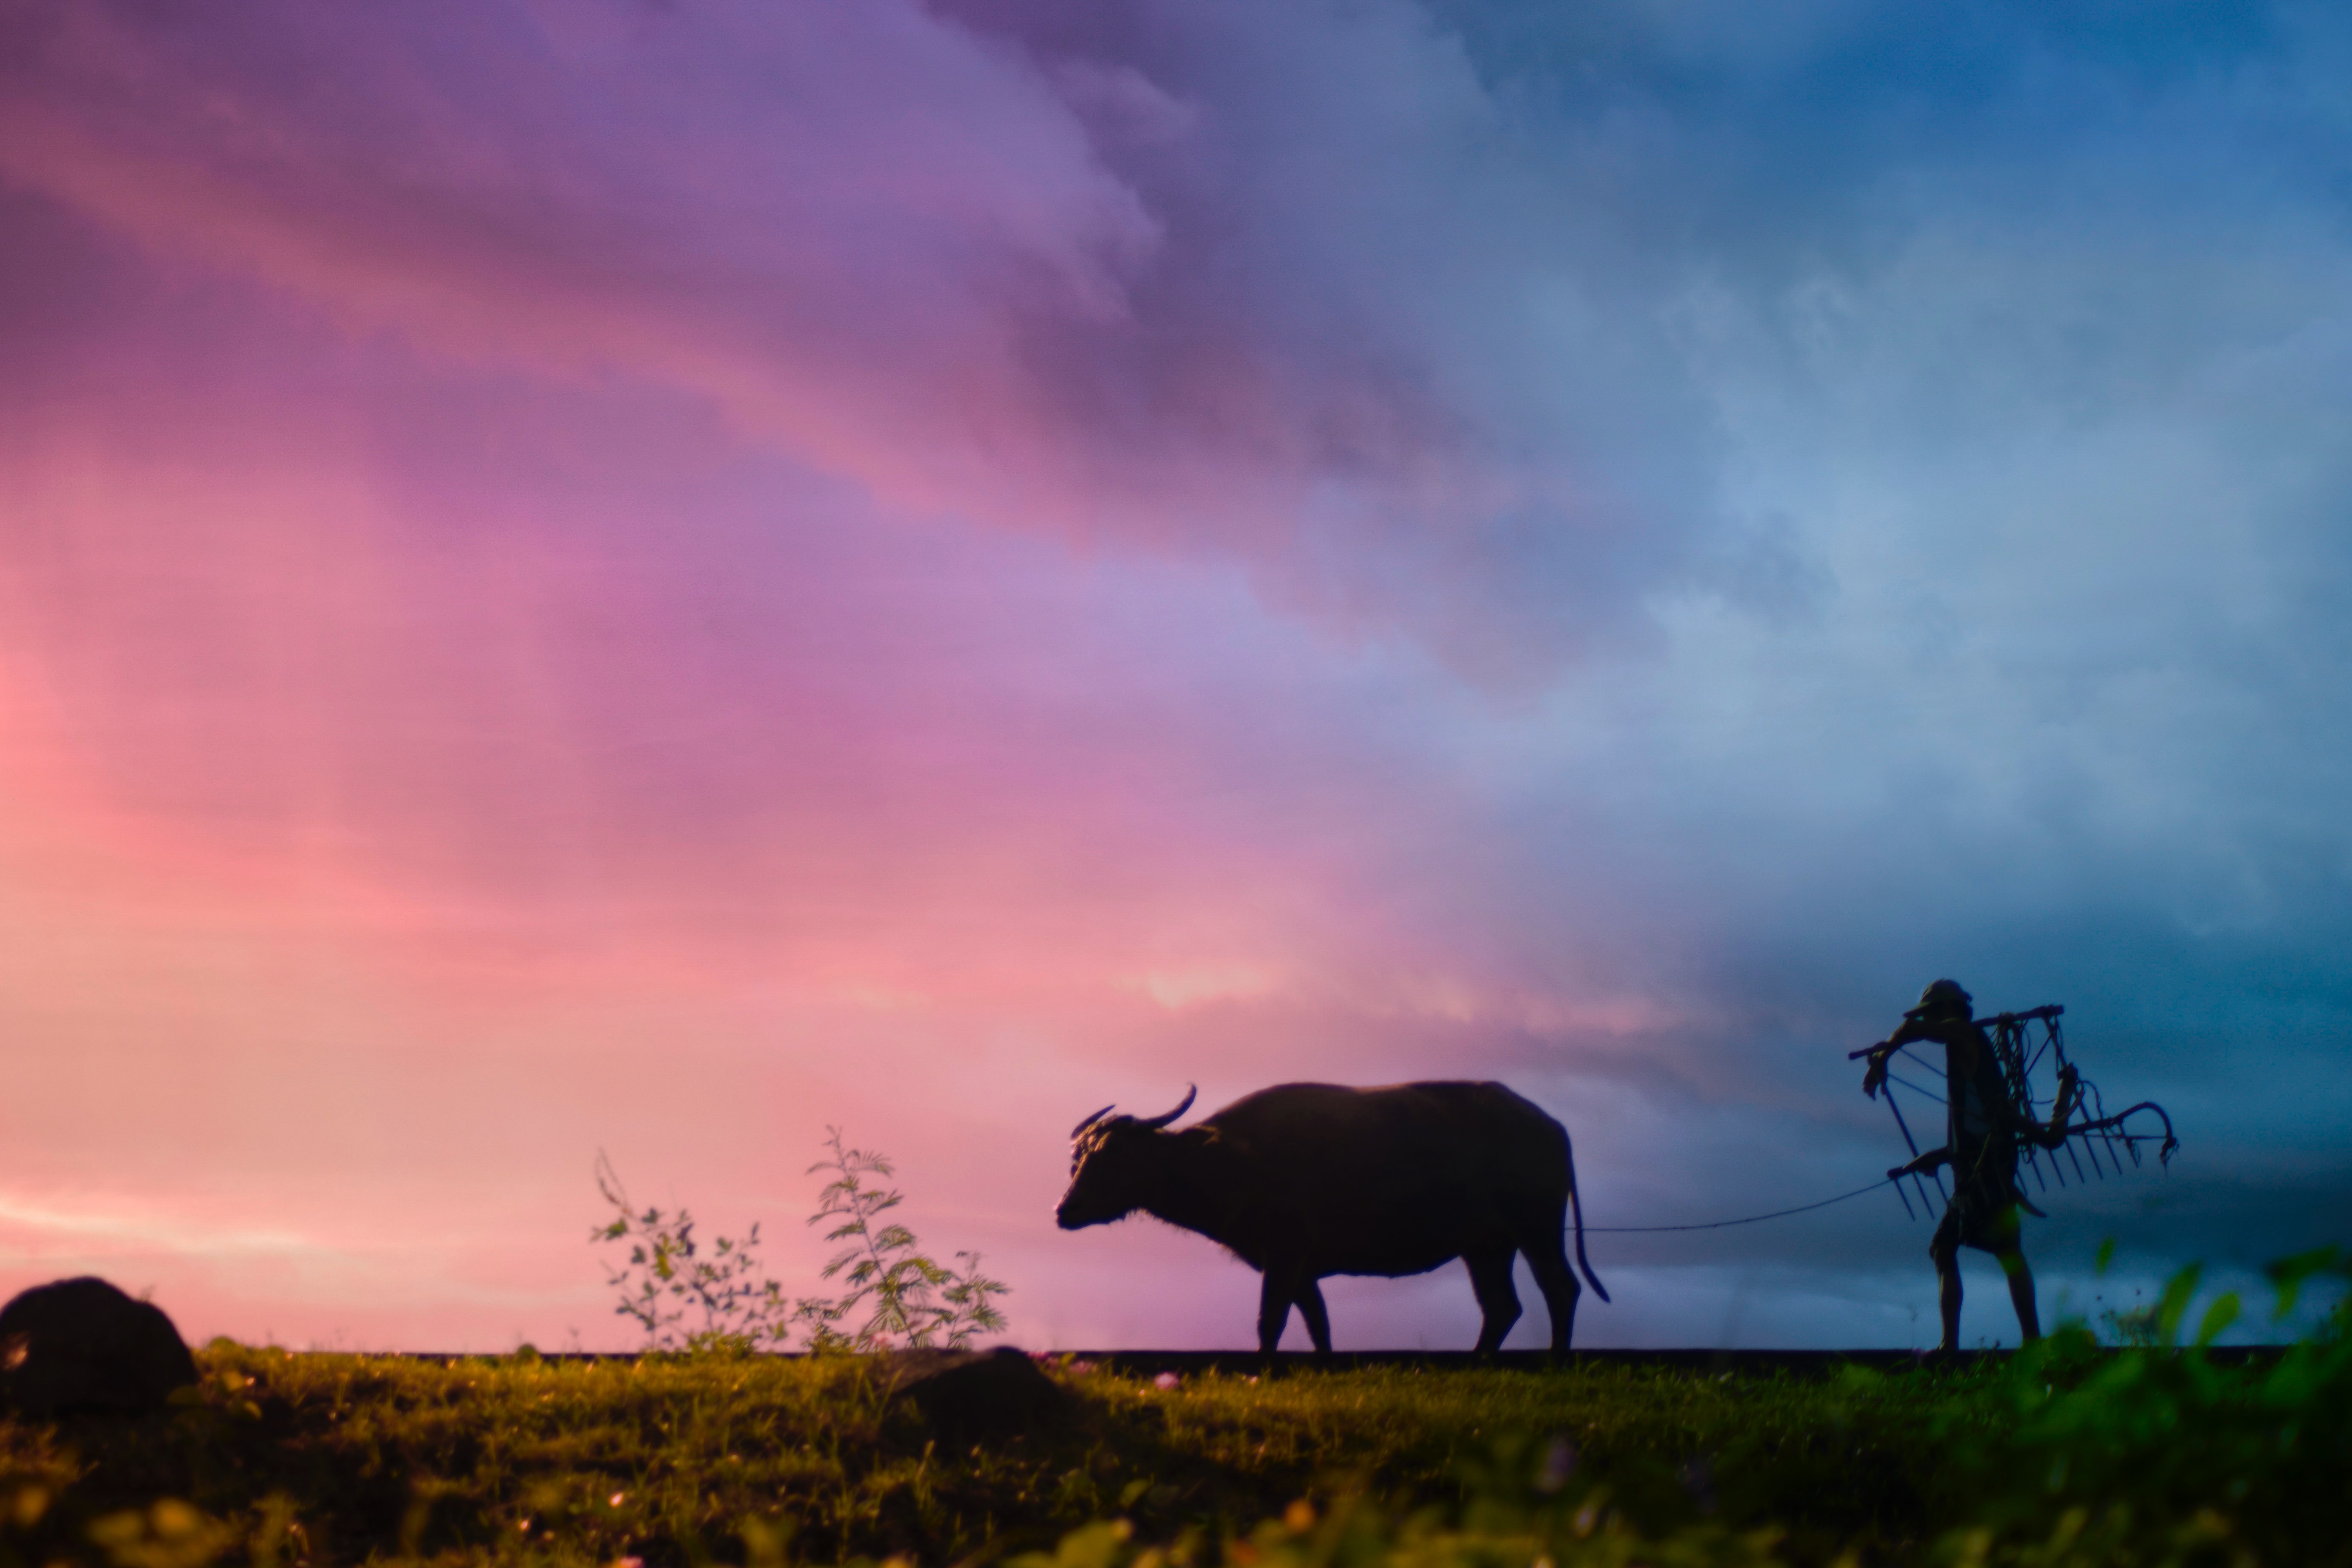
sky, cloud, bovine, grassland, pasture, wildlife, working animal, morning, sunset, rural area, grazing, silhouette, atmosphere, evening, landscape, meadow, tree, livestock, horizon, dusk, cow goat family, prairie, sunrise, meteorological phenomenon, field, plain